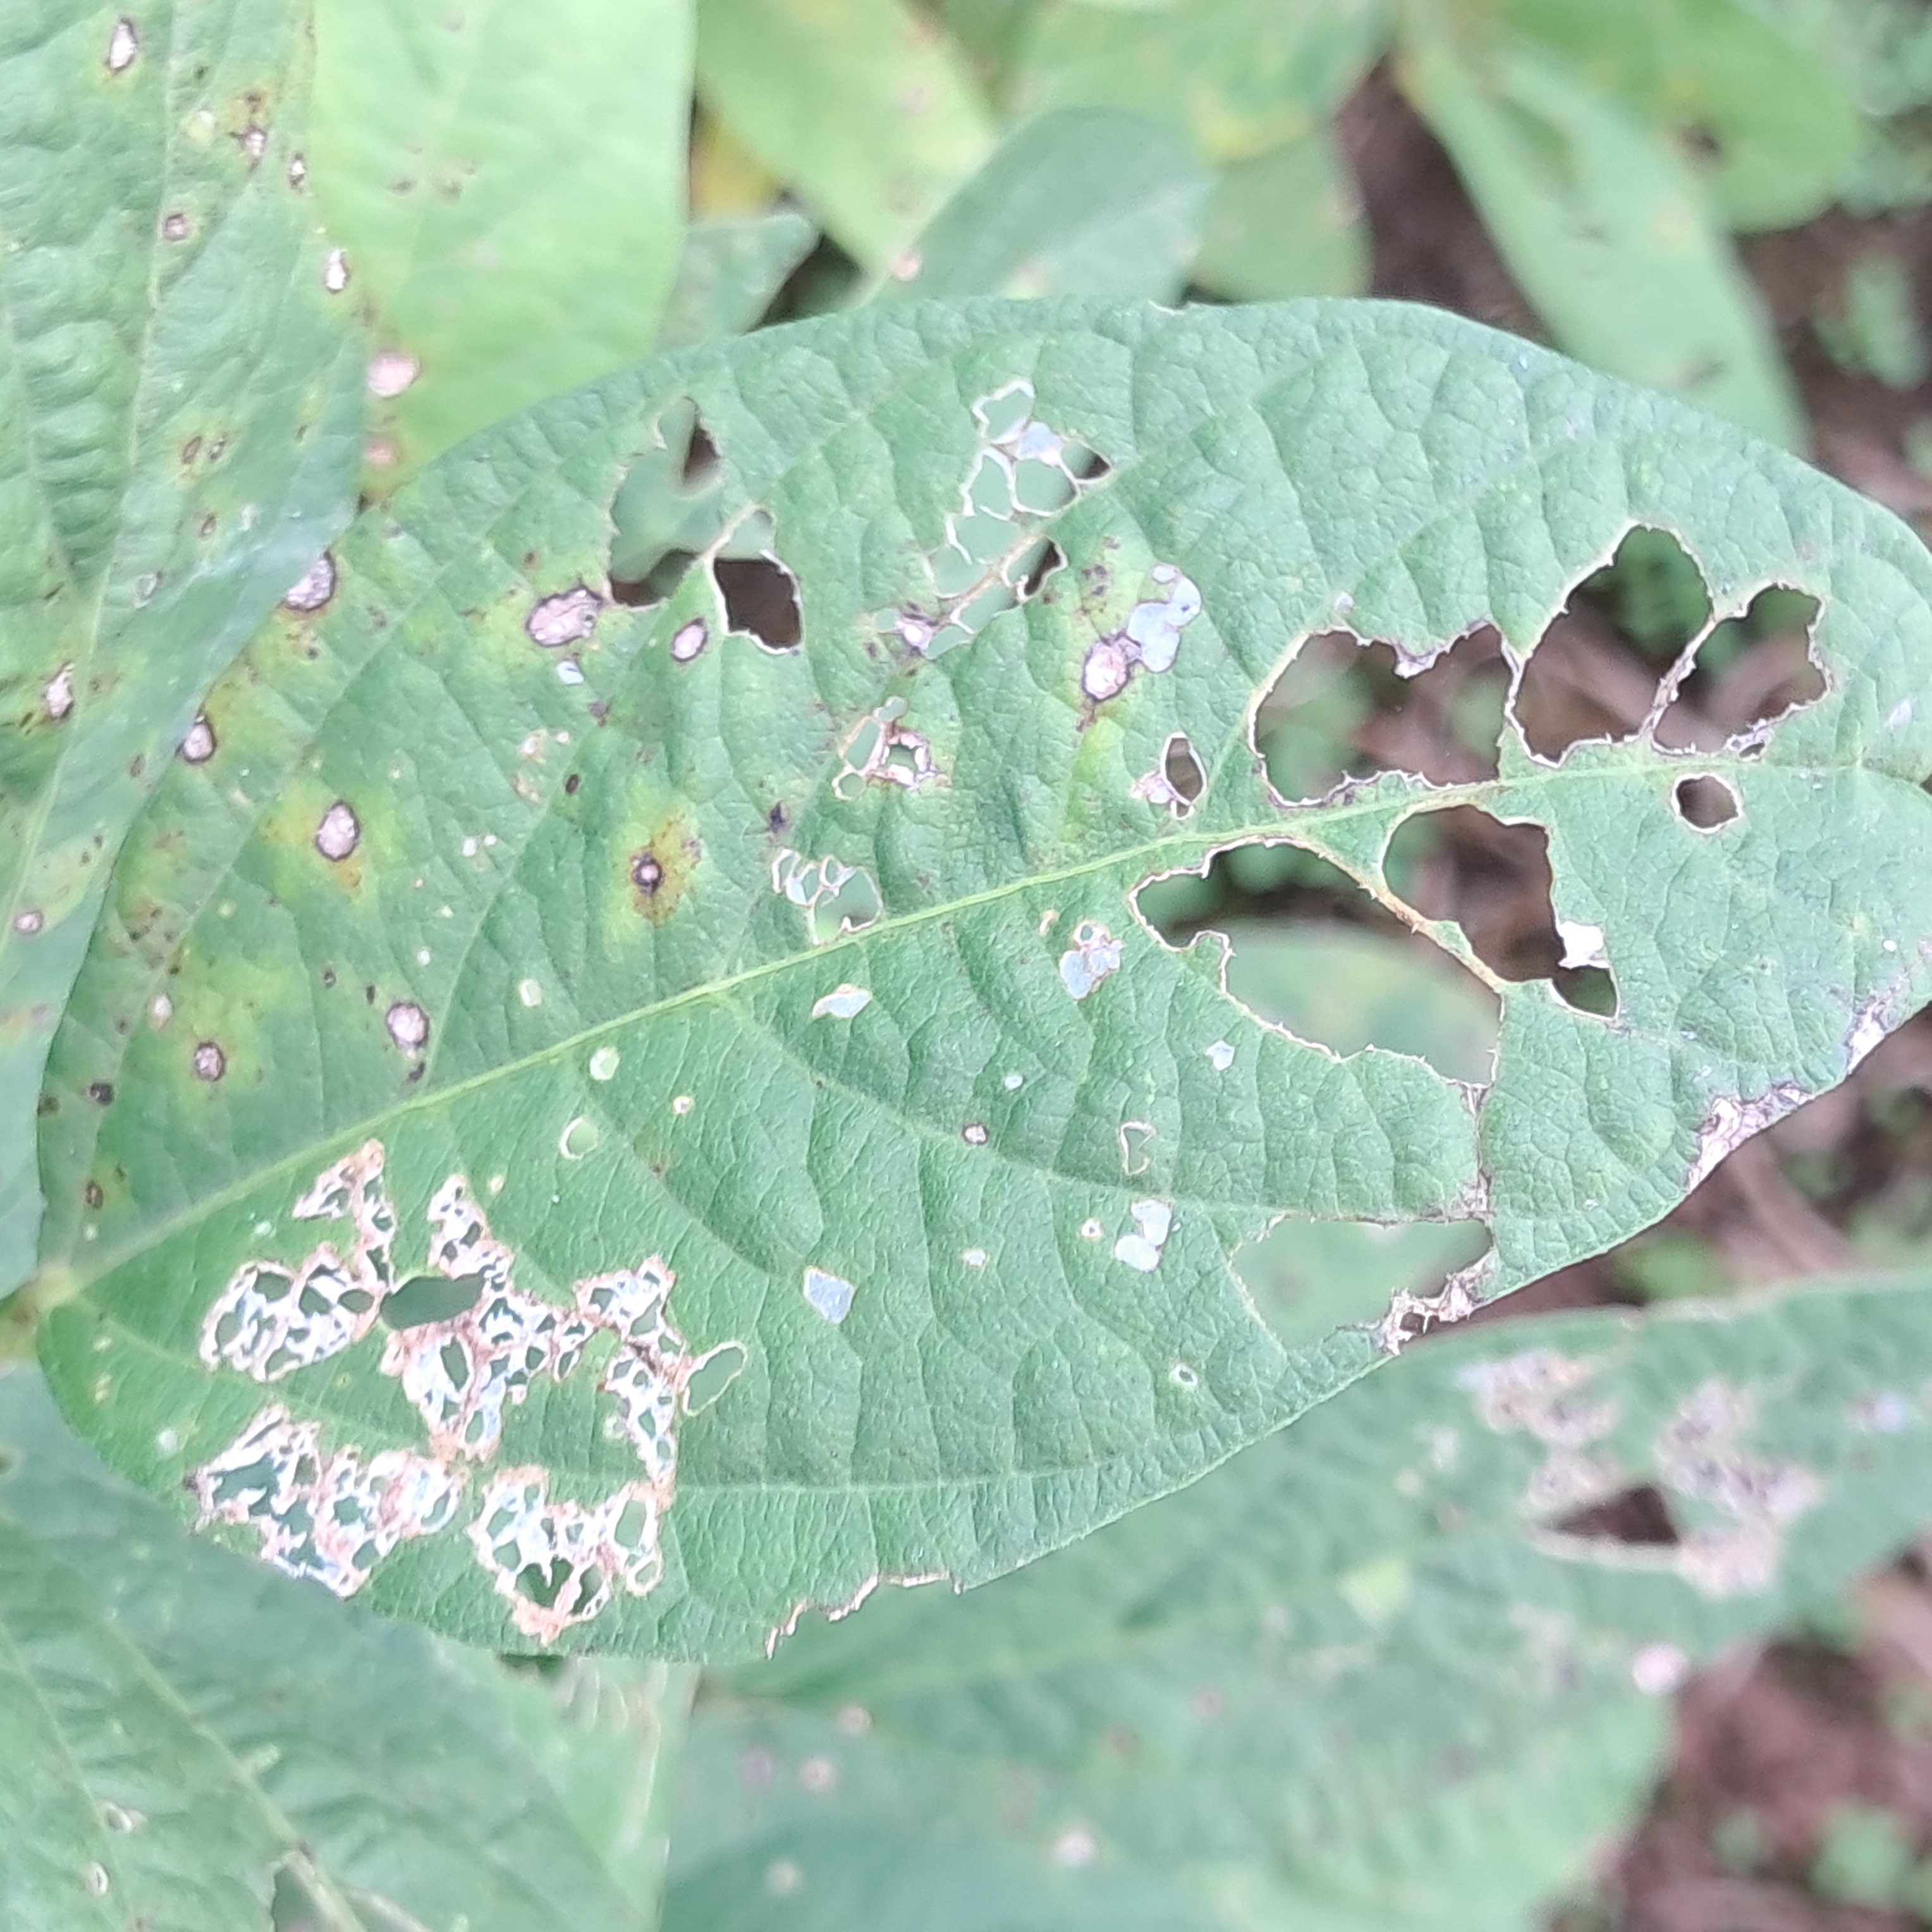
Label: Caterpillar_Semilooper_Pest